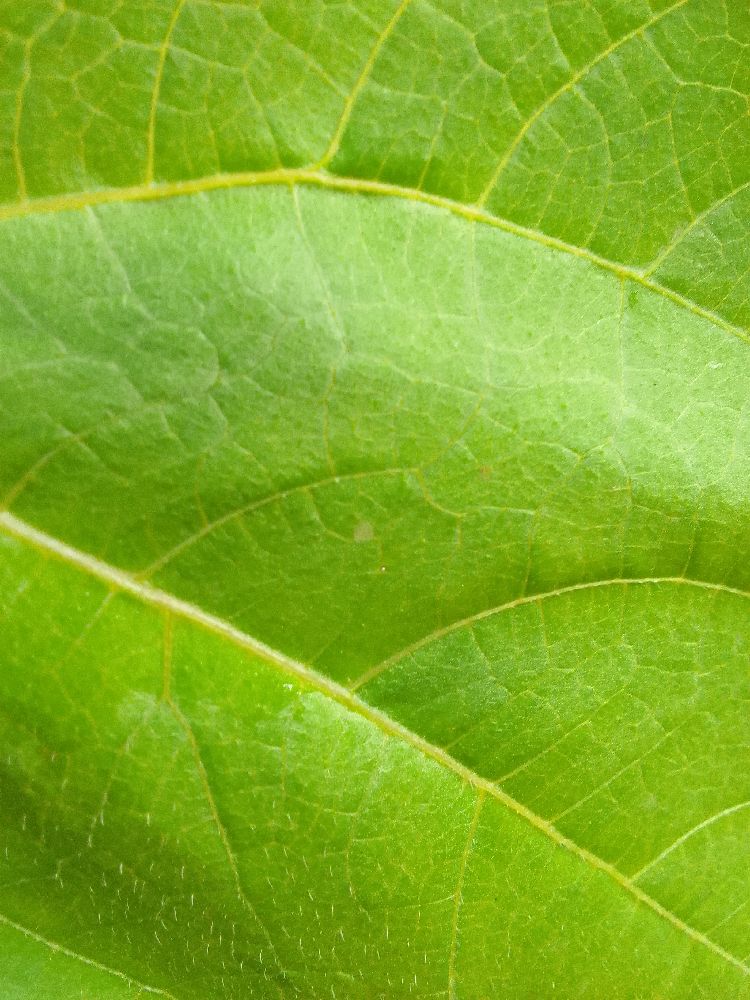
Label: healthy